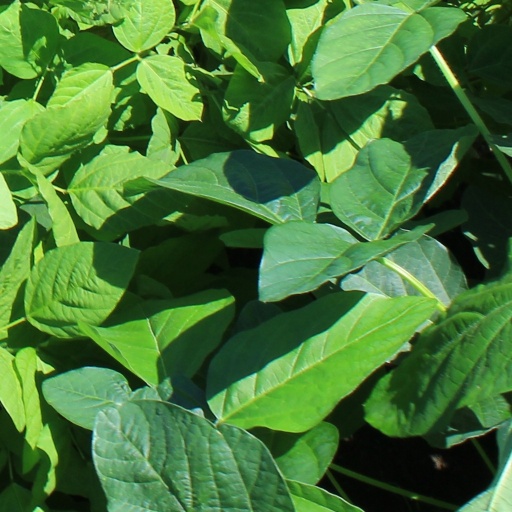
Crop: soybean